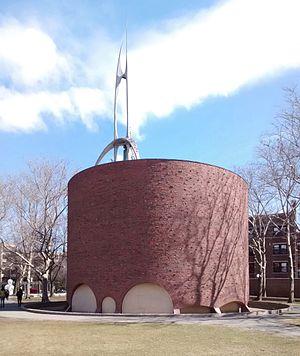
La Chapelle du MIT ou Chapelle Kresge est une chapelle non-confessionnelle qui se situe sur le campus du Massachusetts Institute of Technology à Cambridge, Massachusetts. Elle est consacrée en 1955 et achevée en 1956. Conçue par Eero Saarinen, la chapelle se trouve à côté du Kresge Auditorium et du Kresge Oval également créés par l’architecte.